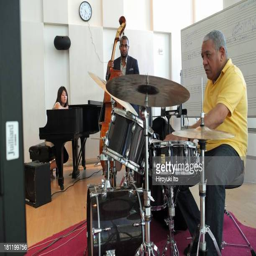
master class with the drummer on friday afternoon